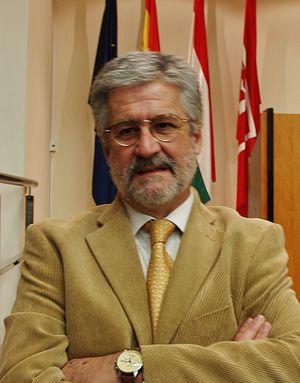
Manuel Marín González, né le 21 octobre 1949 à Ciudad Real et mort le 4 décembre 2017 à Madrid, est un homme d'État espagnol membre du Parti socialiste ouvrier espagnol.